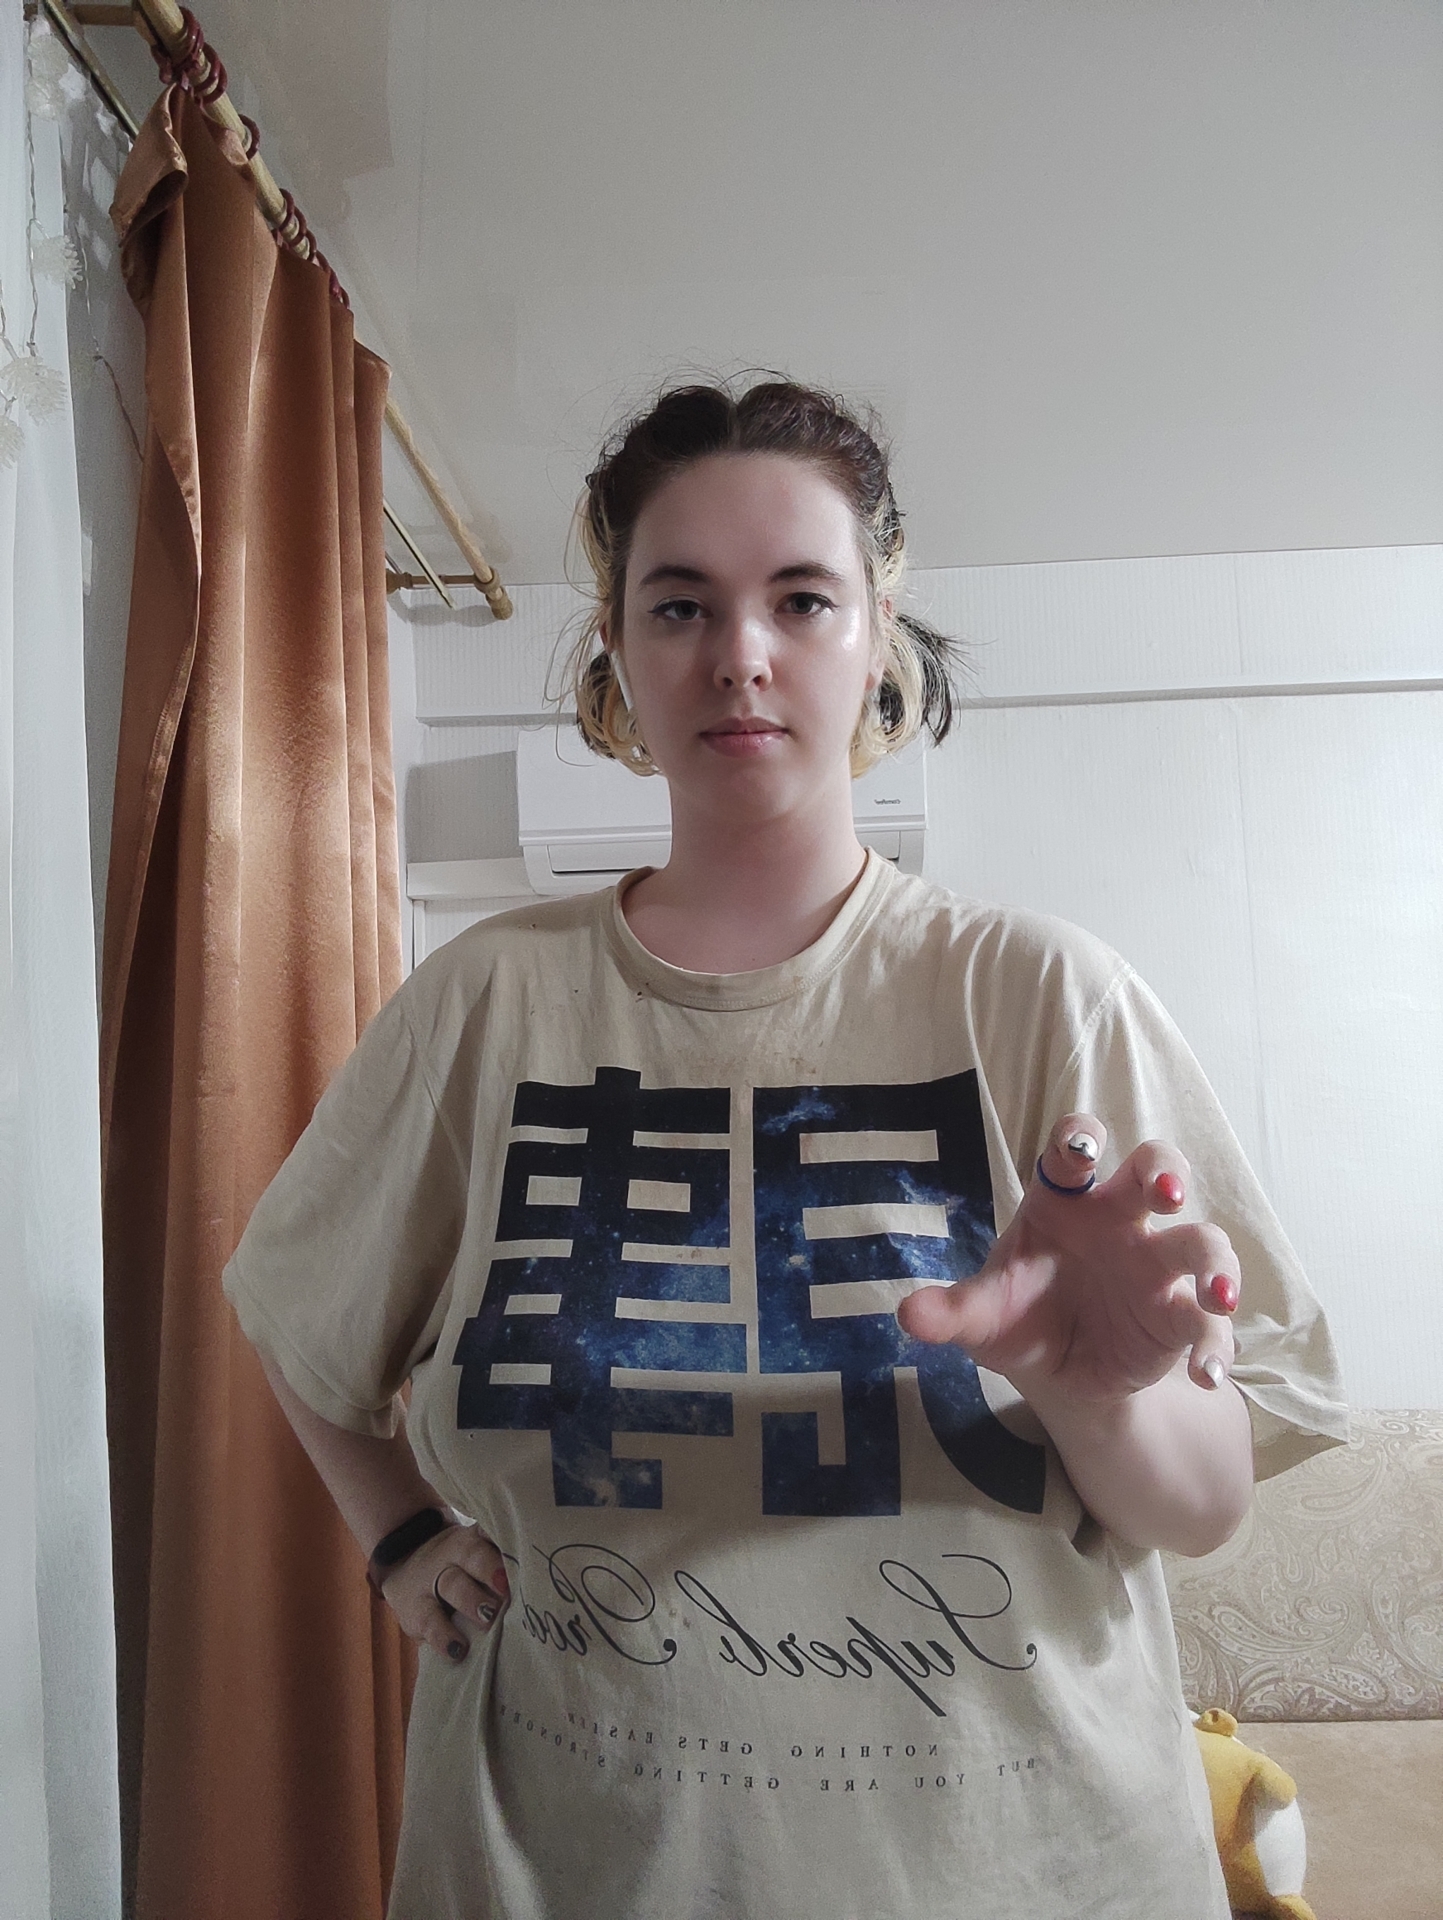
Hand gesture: grabbing